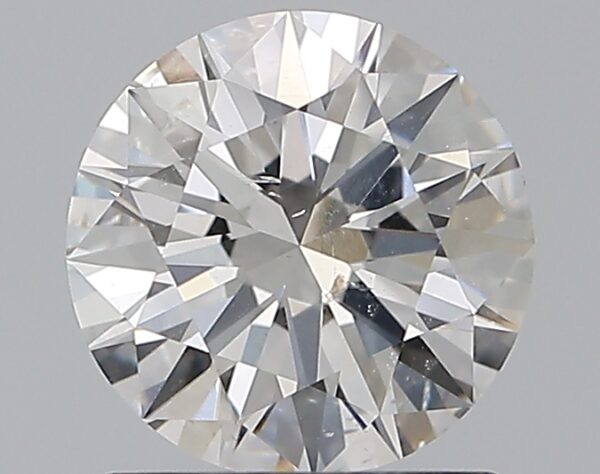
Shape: round
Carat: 1
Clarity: SI1
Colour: E
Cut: EX
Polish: EX
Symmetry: EX
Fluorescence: N
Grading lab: GIA
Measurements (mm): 6.48 x 6.51 x 3.9